Soe Tha

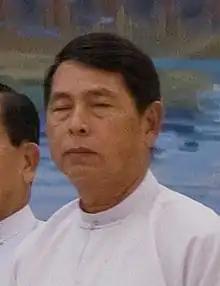
Soe Tha in 2010

Soe Tha (also spelt Soe Thar; born 7 November 1944) is a Burmese politician, previously served as a member of the Pyithu Hluttaw, the country's lower house, representing Twante Township in Yangon Region. He is a former Minister for National Planning and Economic Development.